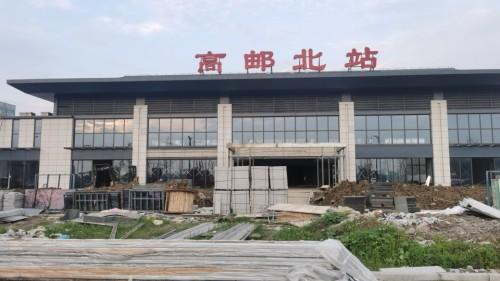
地标名称：高邮北站
所在城市：扬州市·高邮市